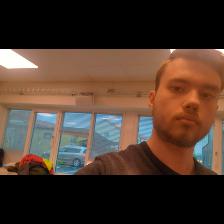
Label: Human